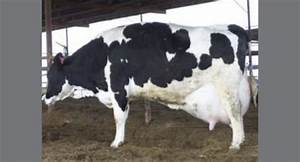
Label: cow